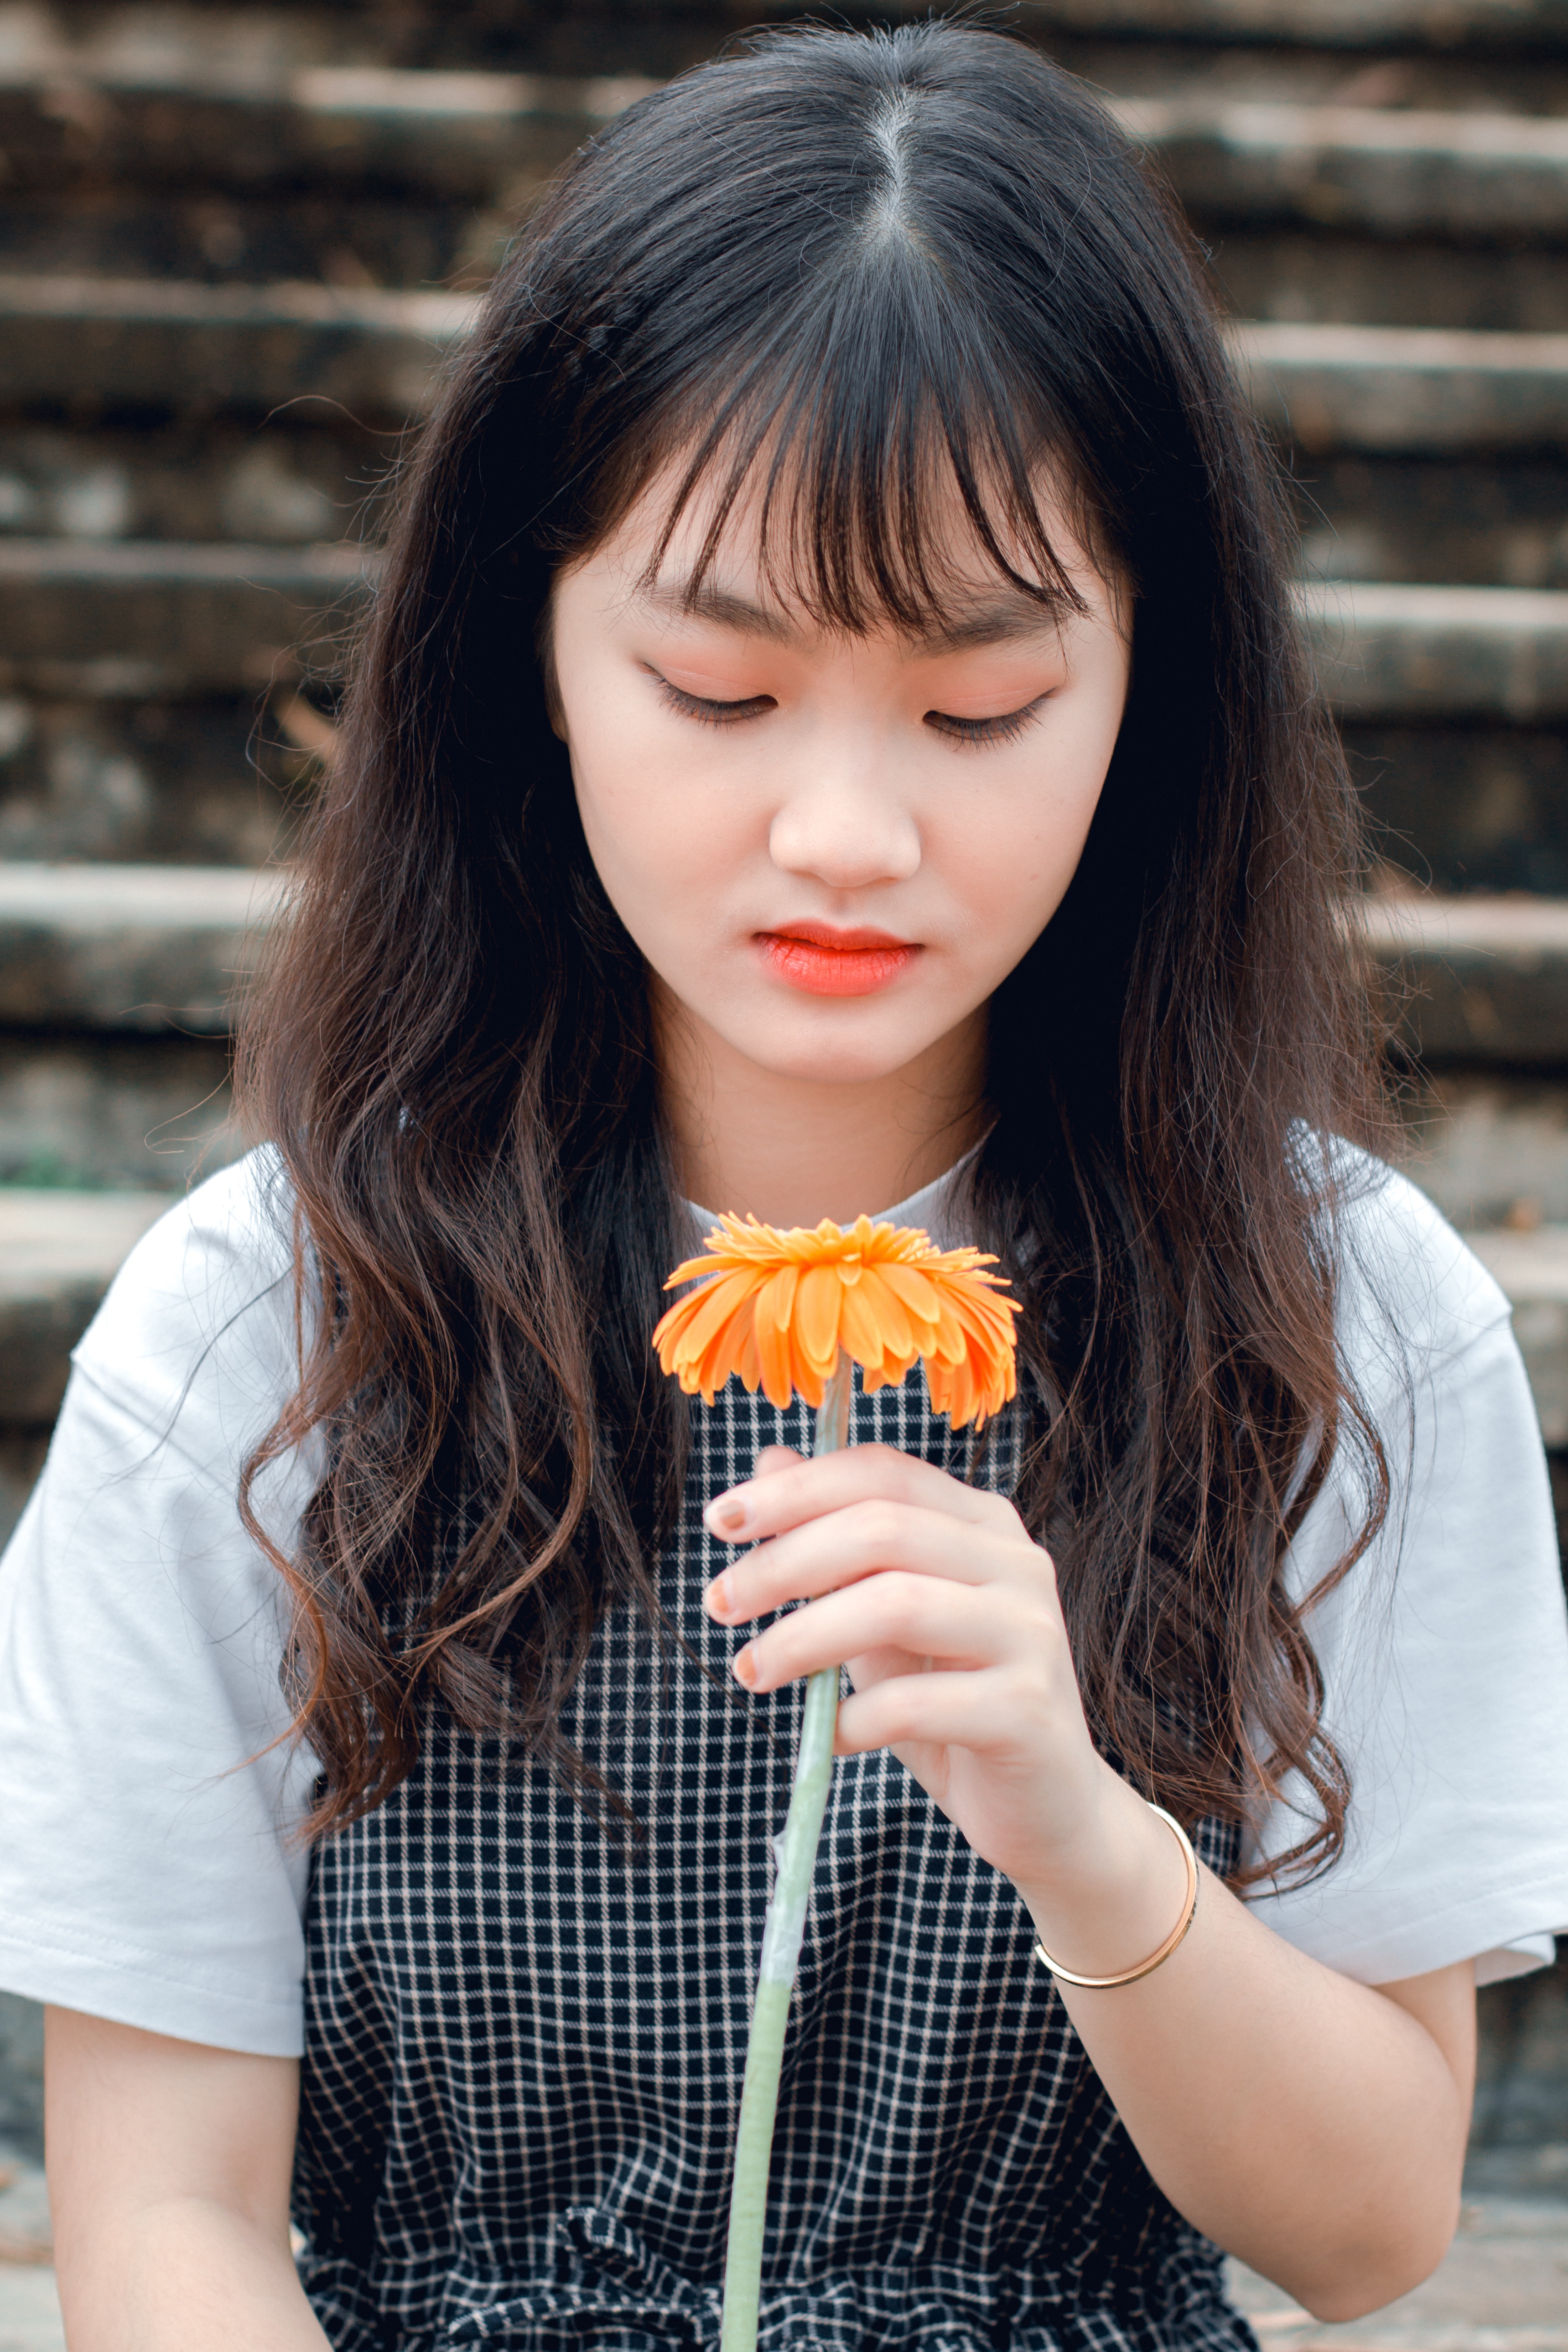
hair, face, beauty, hairstyle, lip, snapshot, bangs, long hair, brown hair, black hair, photography, child, child model, portrait photography, eyelash